WA70 experiment

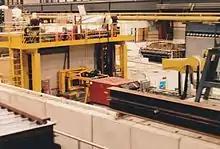
The WA70 calorimeter viewed from downstream of the beam line. Photo by R.W. Poultney 1986

The WA70 experiment was a collaboration between the Universities of Geneva, Glasgow, Liverpool, Milan and Neuchatel using the facilities of the OMEGA spectrometer at CERN.